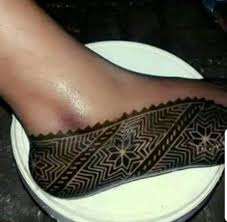
Nataal bii maa ngi ciy janook tànk bu nu fuddën, fuddën su ñuul lanu ko defaree moom tànk bi ci ni ma ko gisee nii ci nataal bi . Tànk bi nag mel na ne boroom nit ku ñuuul la.